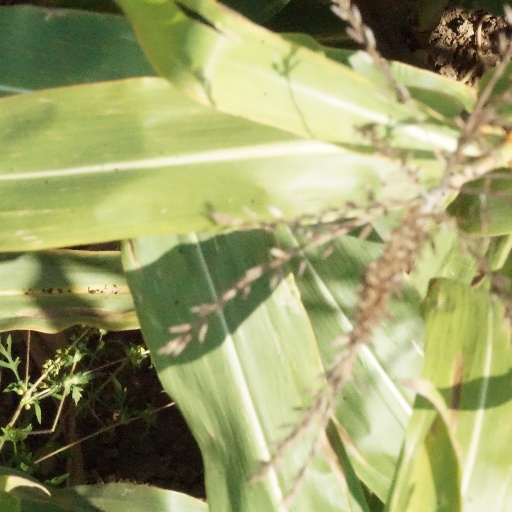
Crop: maize; corn